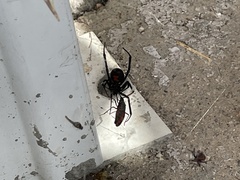
Species: Lactrodectus_hesperus